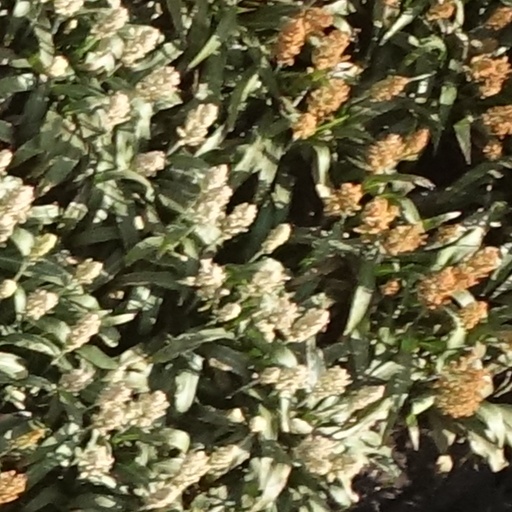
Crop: sorghum